Somaliland Police

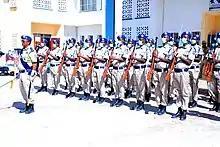
25th Police Anniversary Parade

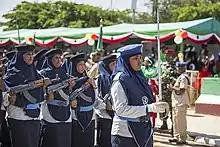
Women in Somaliland Police Force.

The Somaliland Police falls under the Minister of Interior. It also works closely with the Criminal Investigation Department (CID) and the military. The force was founded in 1993 out of the Somali National Movement (SNM) who liberated the country from the dictator Siyaad Bare's regime of Somalia after the long and bloody Somaliland War of Independence. It is divided according to each of Somaliland's administrative regions: Maroodi Jeex, Sahil, Awdal, Togdheer, Sanaag and Sool. Each region has a police commandant and commissioned officers. The police are tasked with carrying out criminal investigation, patrolling, and traffic management. There is also a small number of anti-riot personnel. In addition, a British-trained Special Protection Unit (SPU) is tasked with the protection of leaders and foreign dignitaries. In 2005, the armed forces and the police received 15 percent of the Somaliland budget. Most of this money went to salaries and allowances.